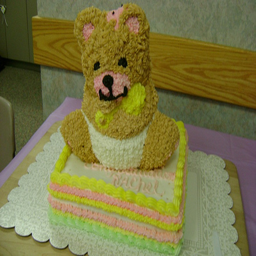
A TEDDY BEAR CAKE KEPT ON A TABLE.
A cake with a large adorable brown teddy bear on top of it.
A cake with a teddy bear on top of it.
a teddy bear themed cake on a table
A cake in the shape of a sitting teddy bear.